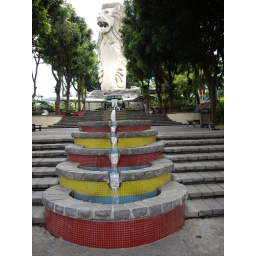
Think this might be for the chop when the new casino gets going just over the back fence